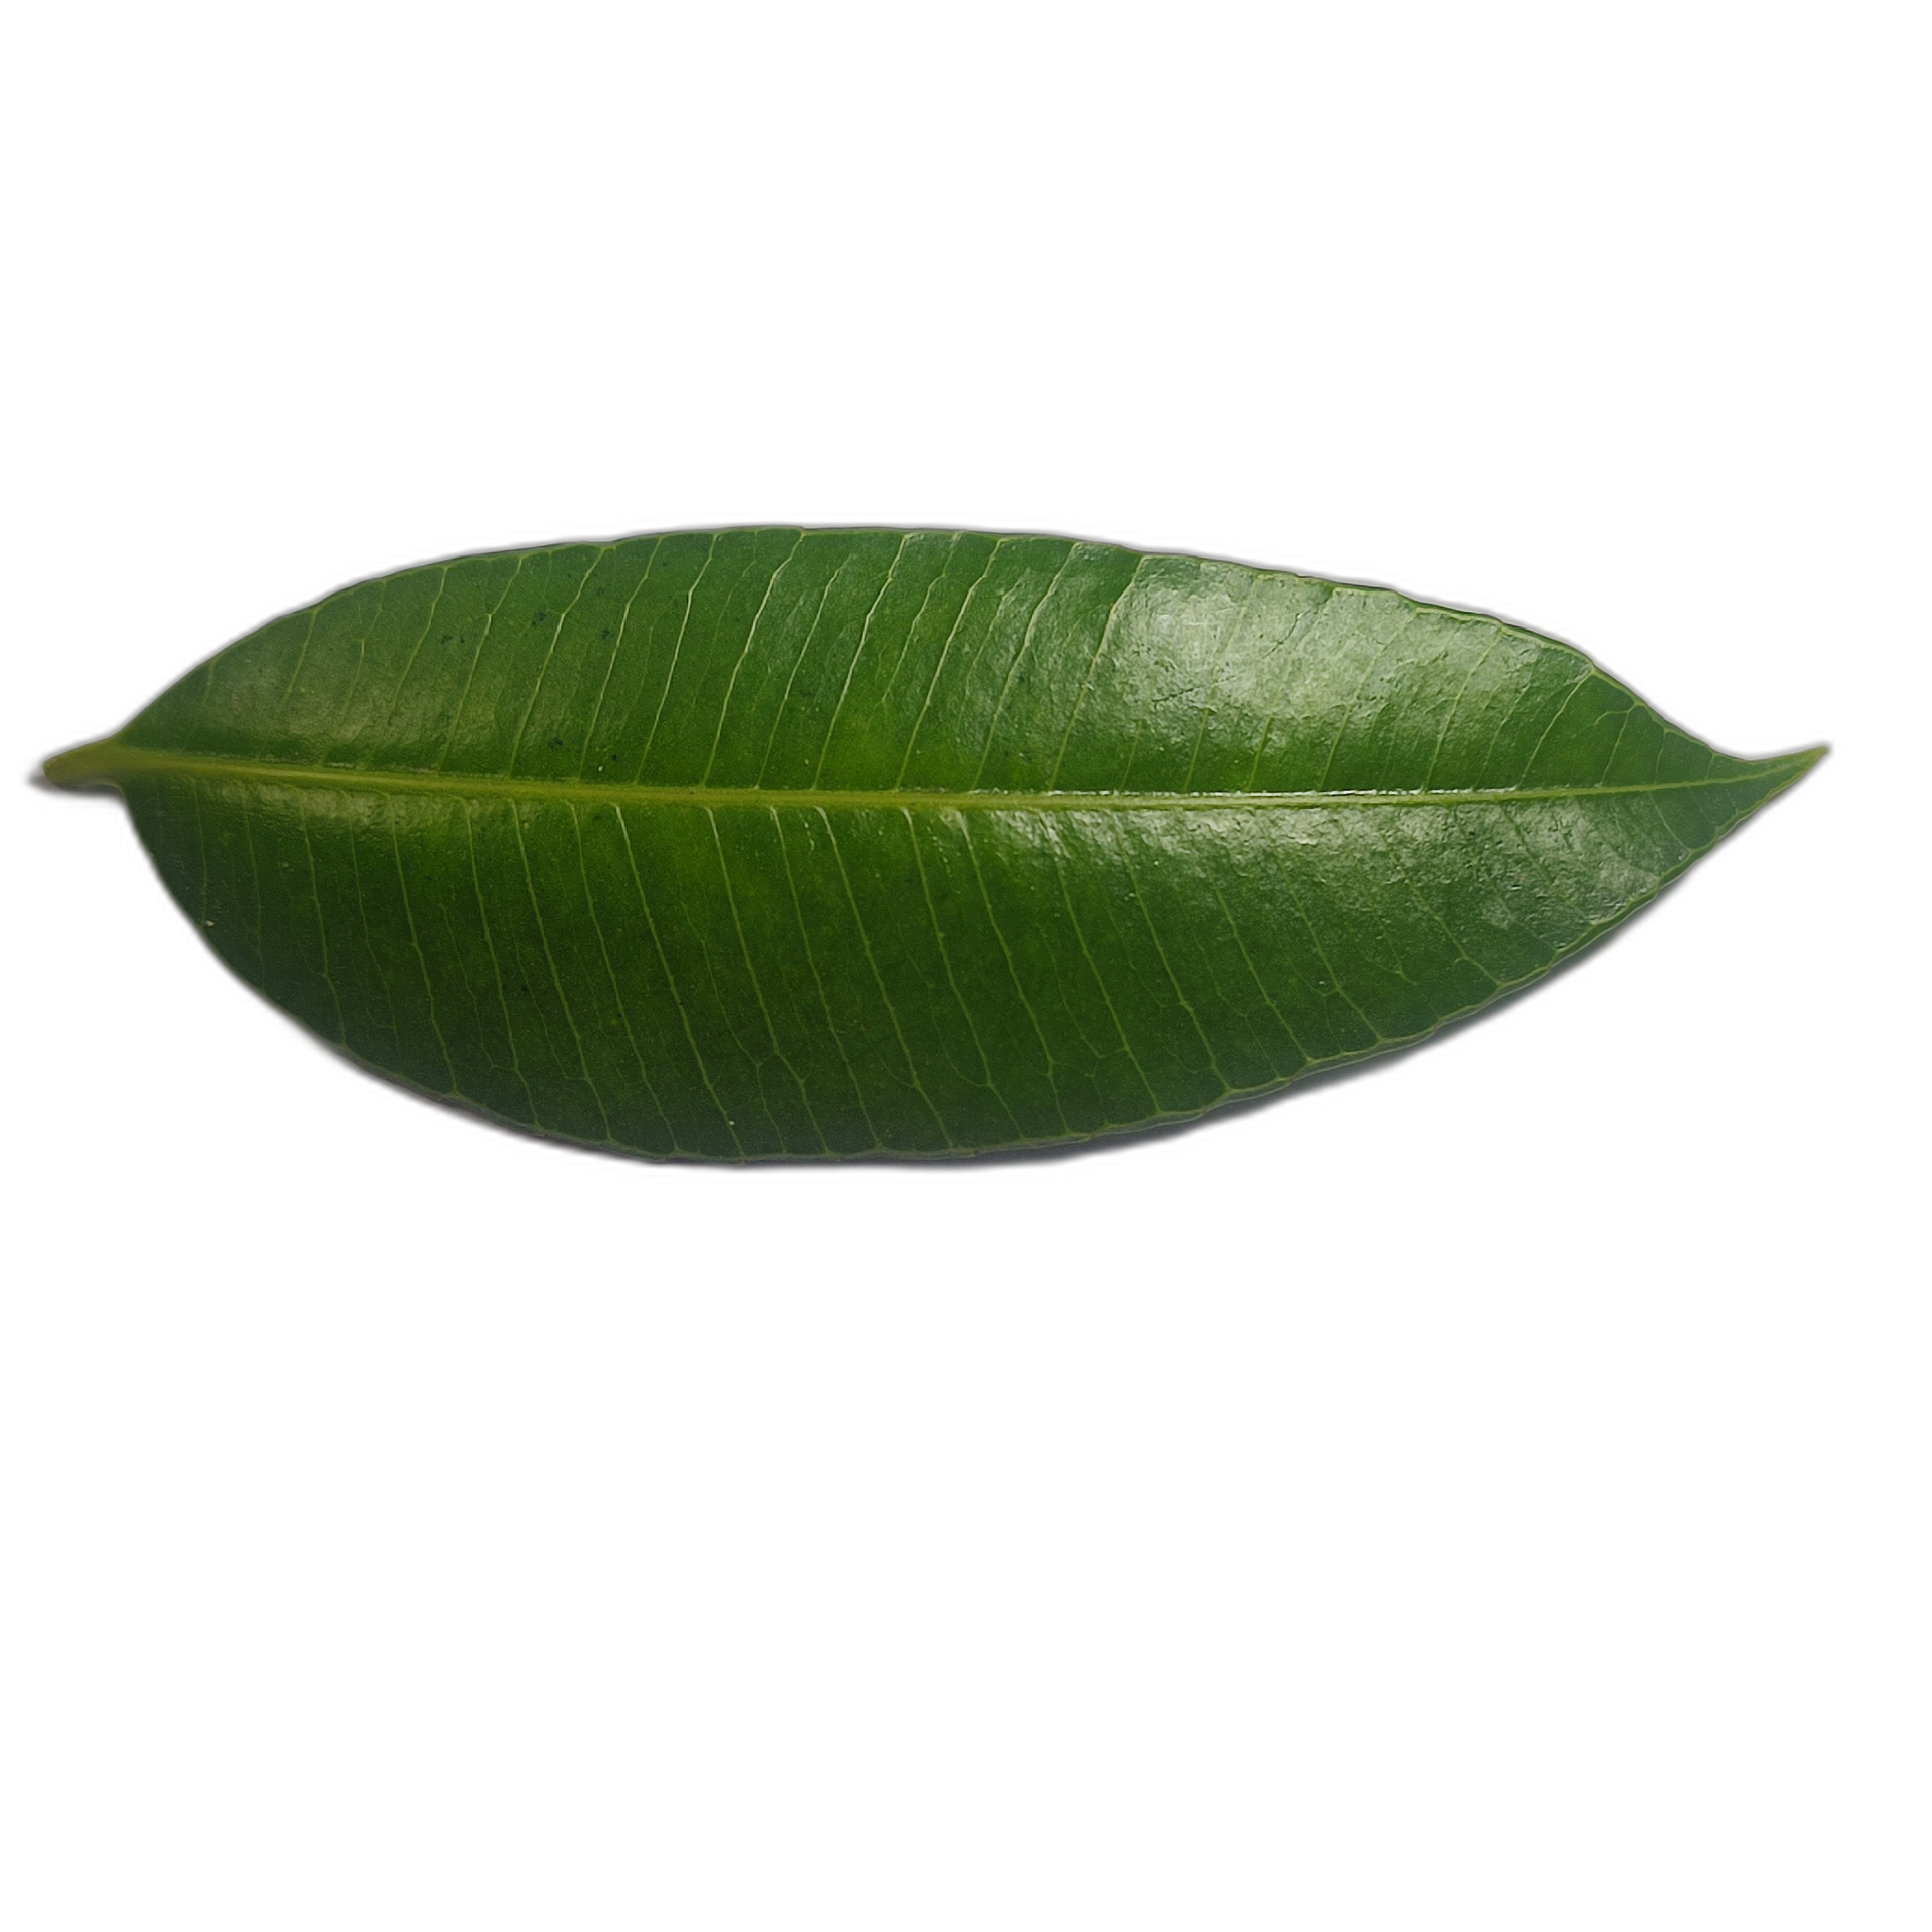
Label: healthy